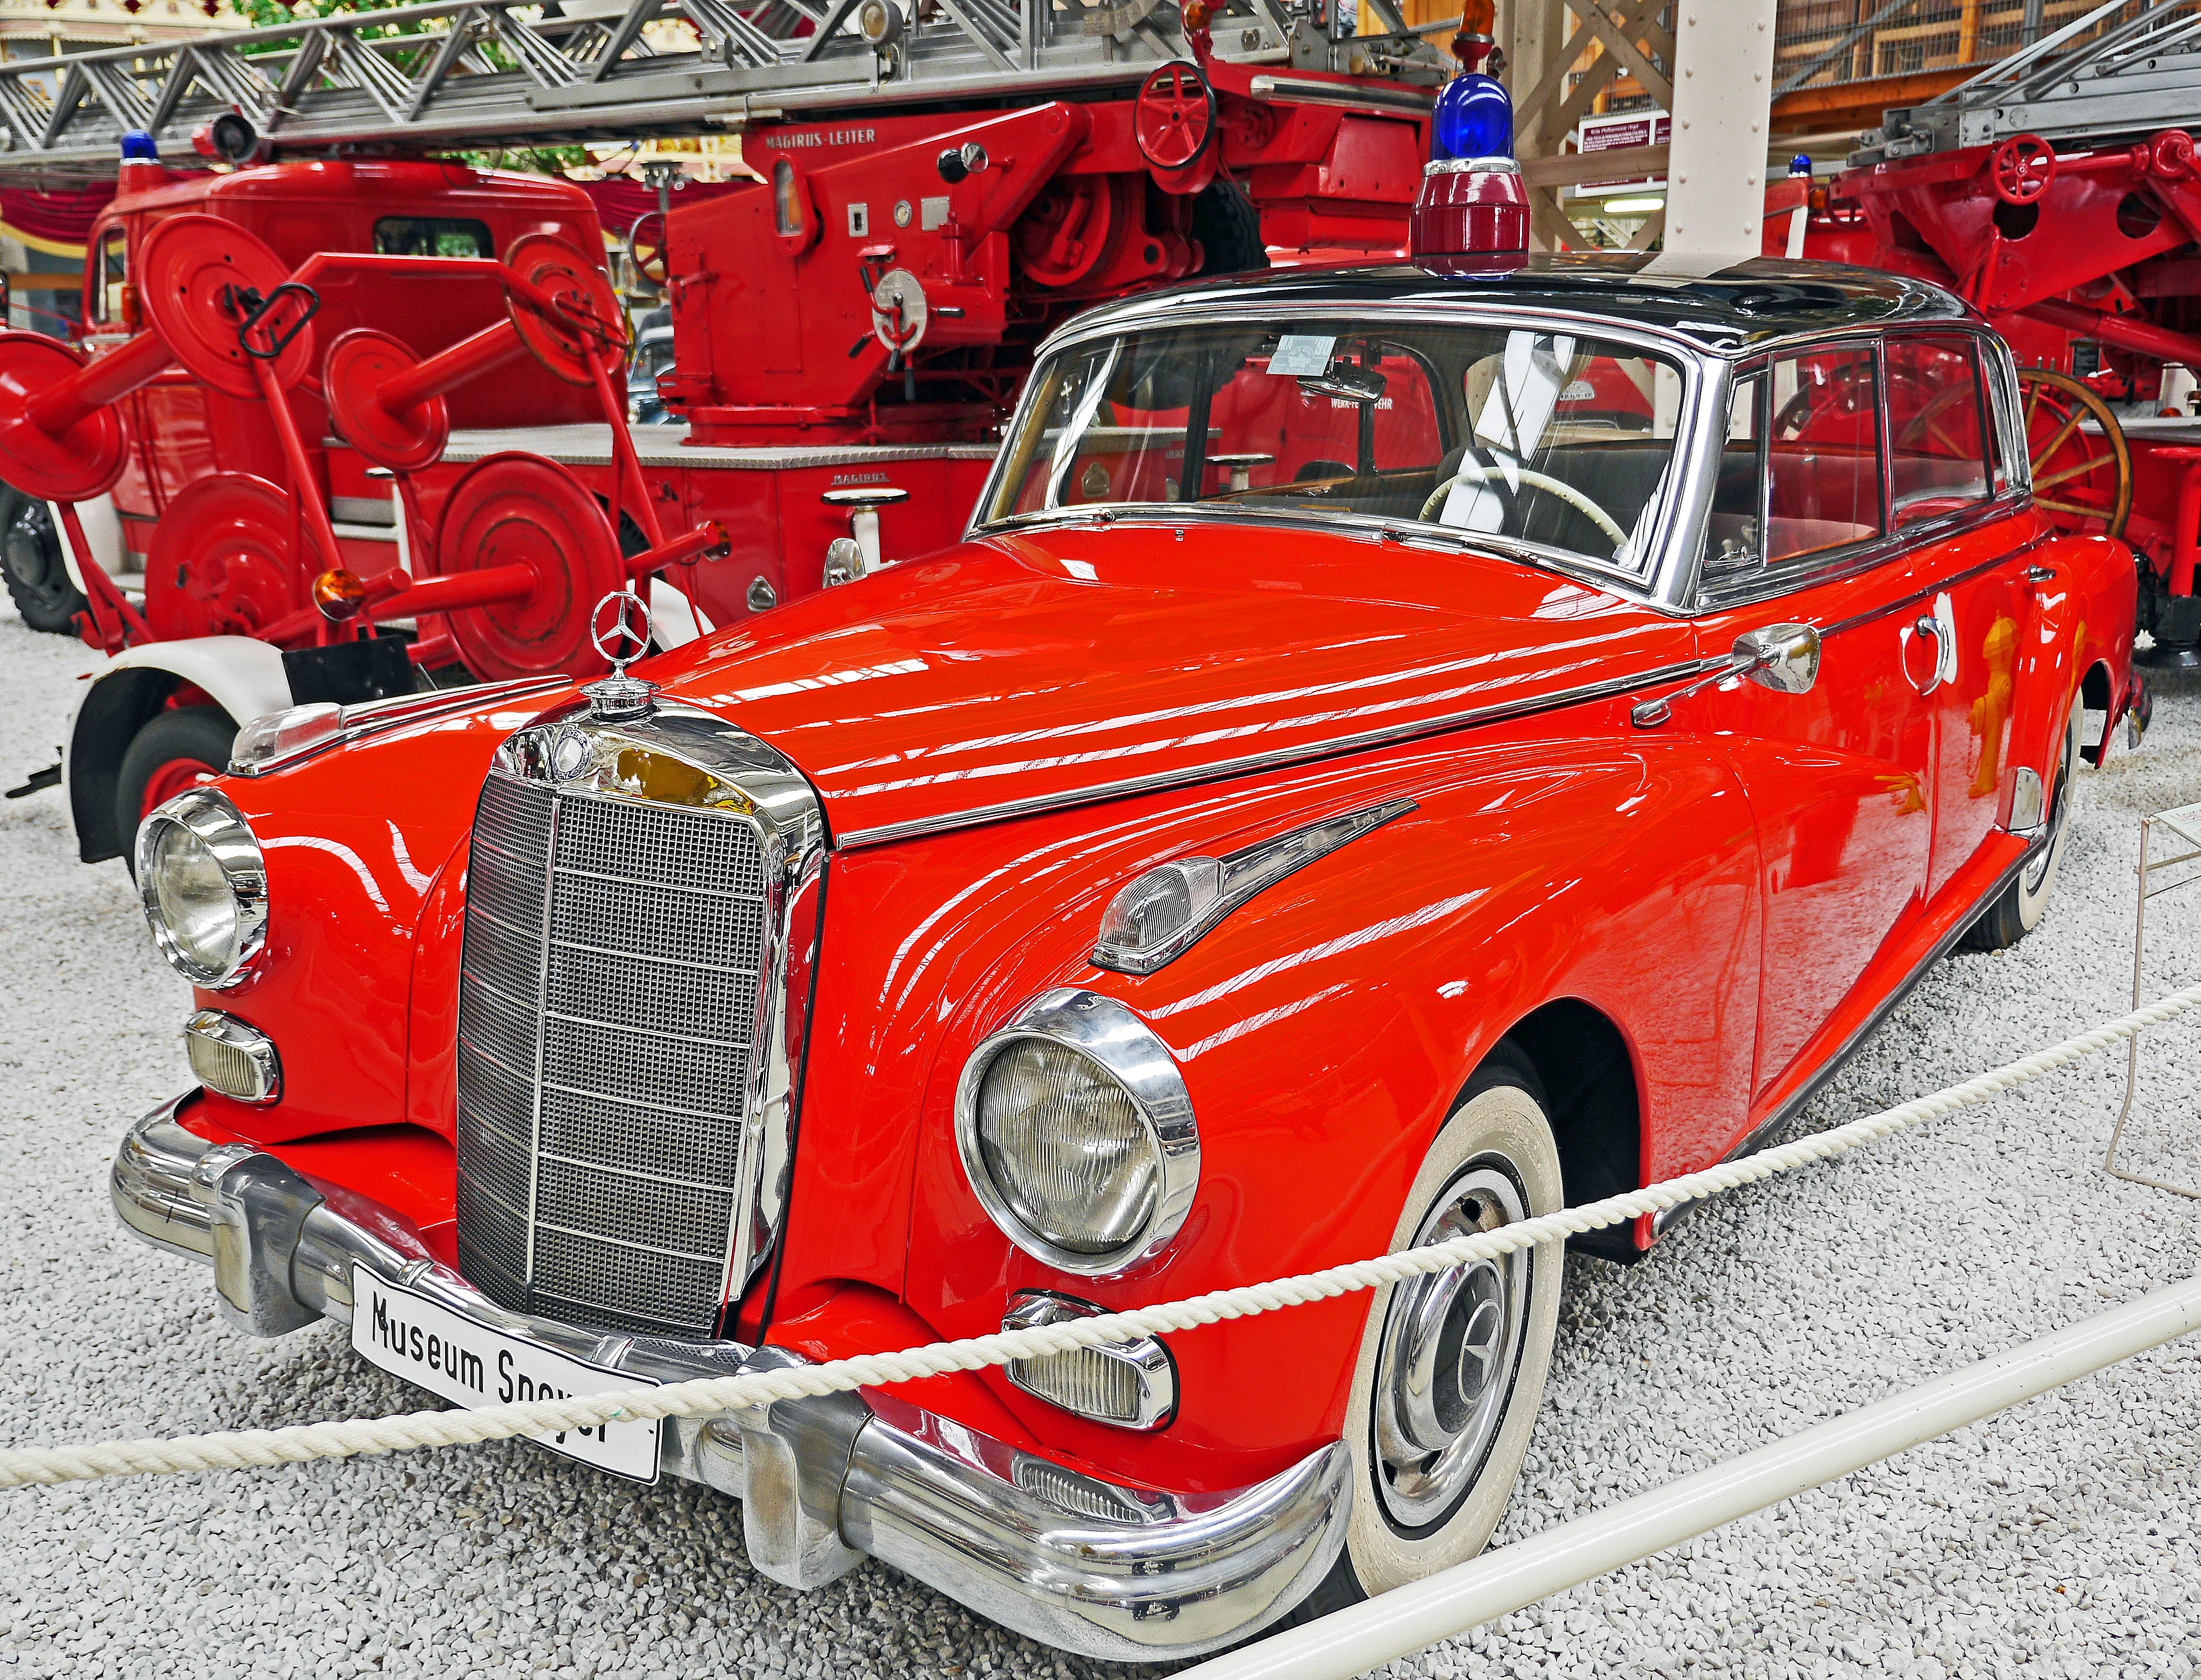
car, star, vehicle, fire, nostalgia, classic car, motor vehicle, vintage car, chrome, sedan, oldtimer, classic, 1957, shiny, pkw, historically, whitewall tires, technik museum speyer, rarity, cooler, nobel body, luxury car, bi color, antique car, oldie, model car, land vehicle, daimler benz, squad leader, touring car, automobile make, automotive exterior, compact car, automotive design, luxury vehicle, mid size car, fire chief, mercedes 300, adenauer mercedes, state karosse